2012 Summer Olympics opening ceremony

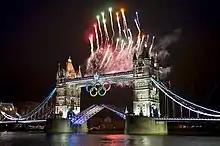
Fireworks at Tower Bridge

Bells were a theme of the opening day of the Olympics, starting at 8:12am with artist Martin Creed's "Work No. 1197: All the Bells", when bells were rung across the UK including forty strikes of Big Ben. "The sound of bells is the sound of England", Boyle had told volunteers during rehearsal. Much of the music for the ceremony contained "bell" references, linking to the large bell forged for the ceremony and evoking bells as "the sound of freedom and peace". Modified sequences based on the traditional British eight-bell peal underlaid "And I Will Kiss" and carried through into the "Tubular Bells"/NHS section, with handbells and a tolling large bell featured on "Caliban's Dream" and at key points in the ceremony. A handbell chime also played after the close, as the stadium emptied.